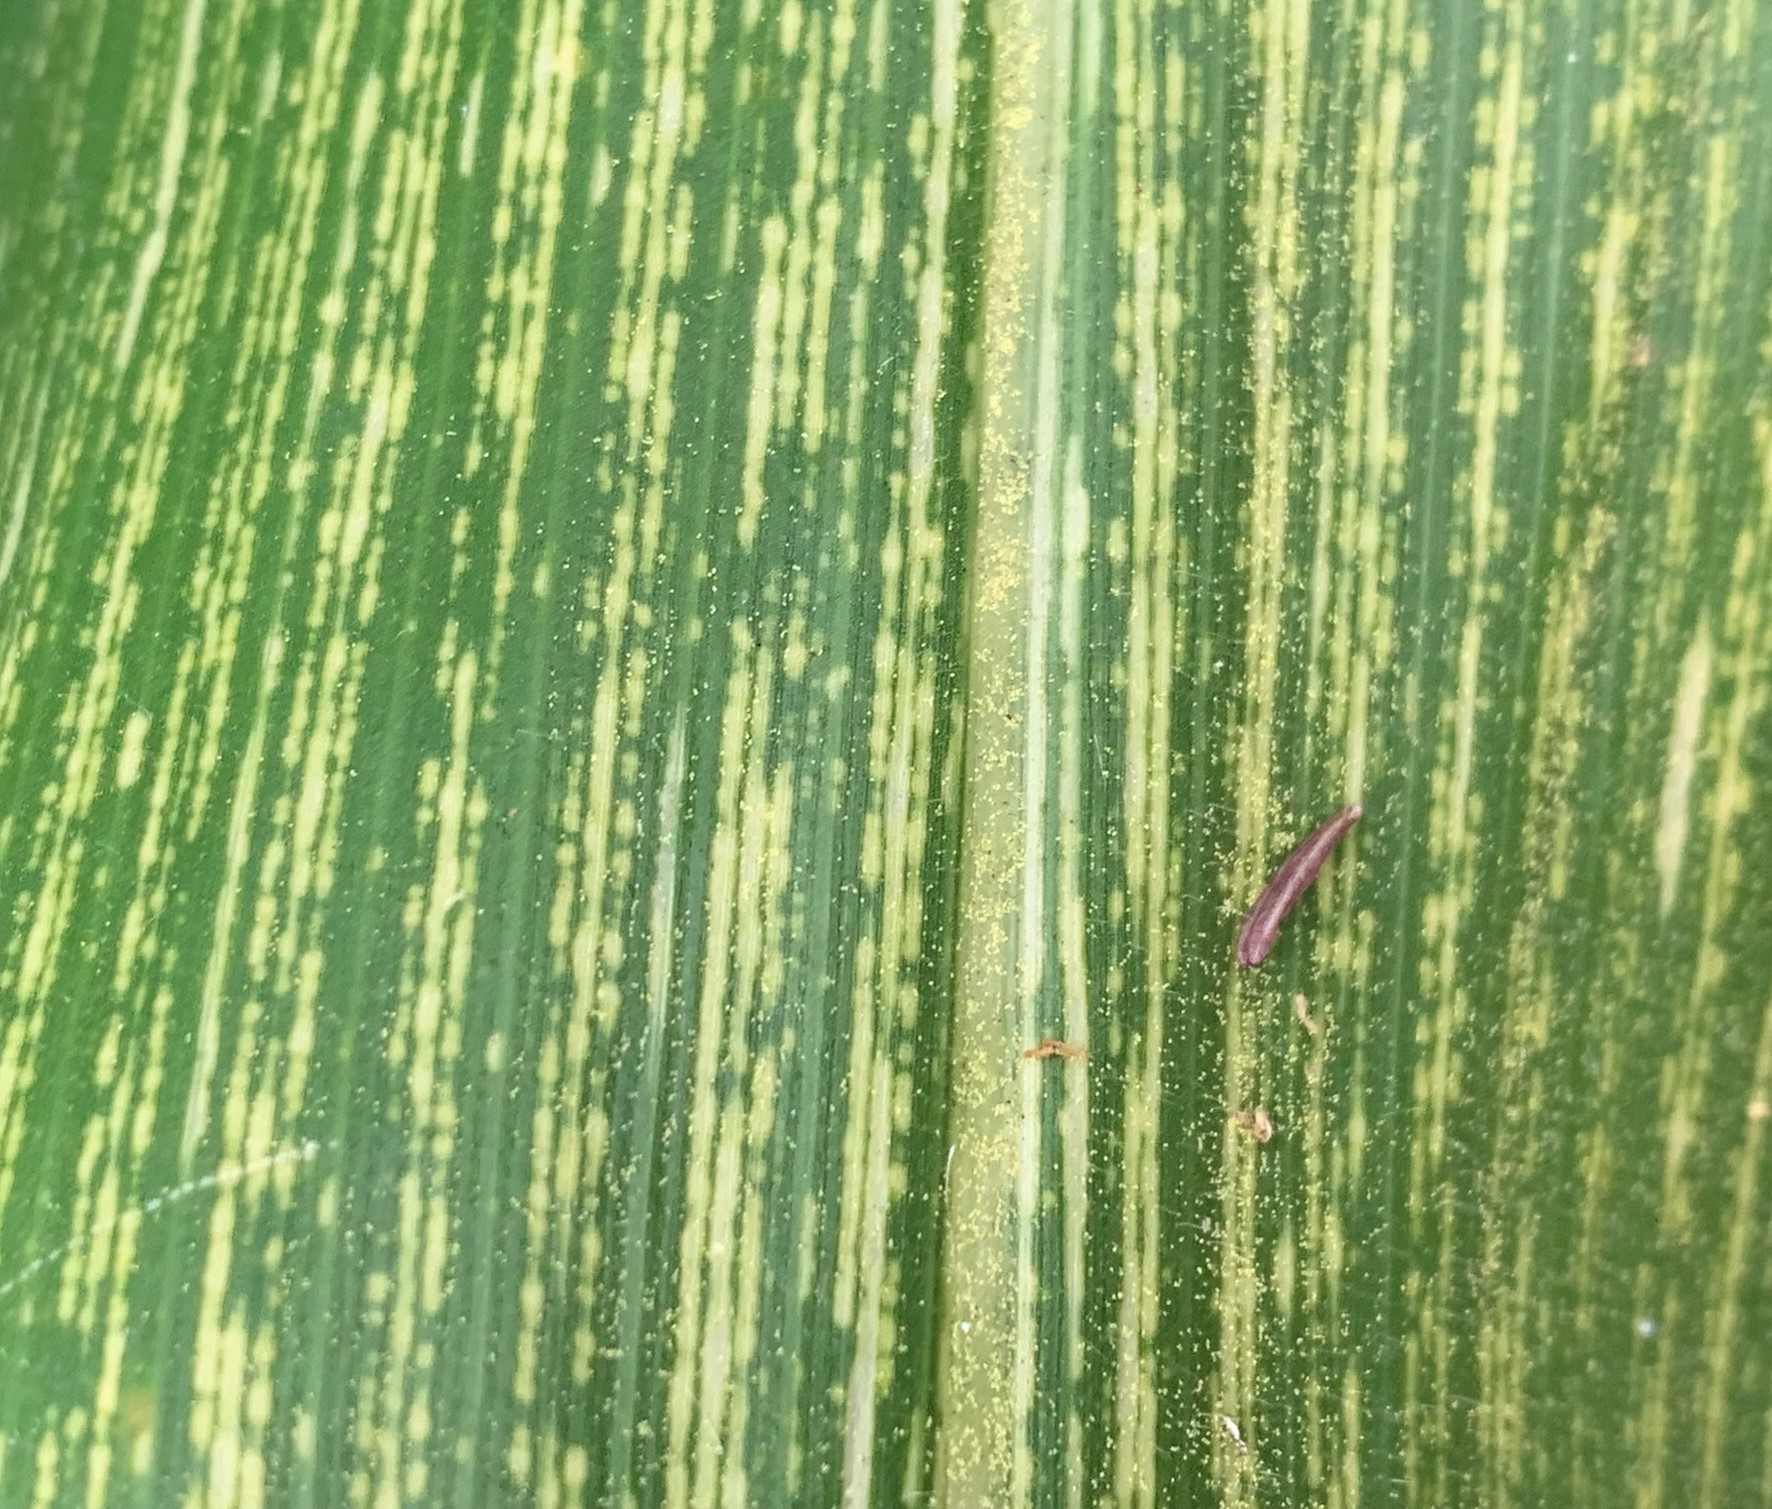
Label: MSV